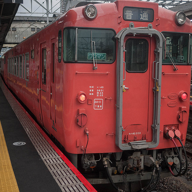
Vehicle type: Trains